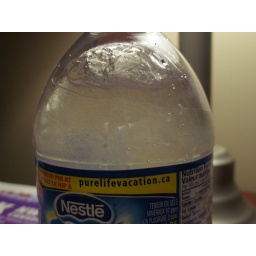
Absolutely hilarious! I bought this water at a vending machine at hotel in Inuvik. February 1, 2010.